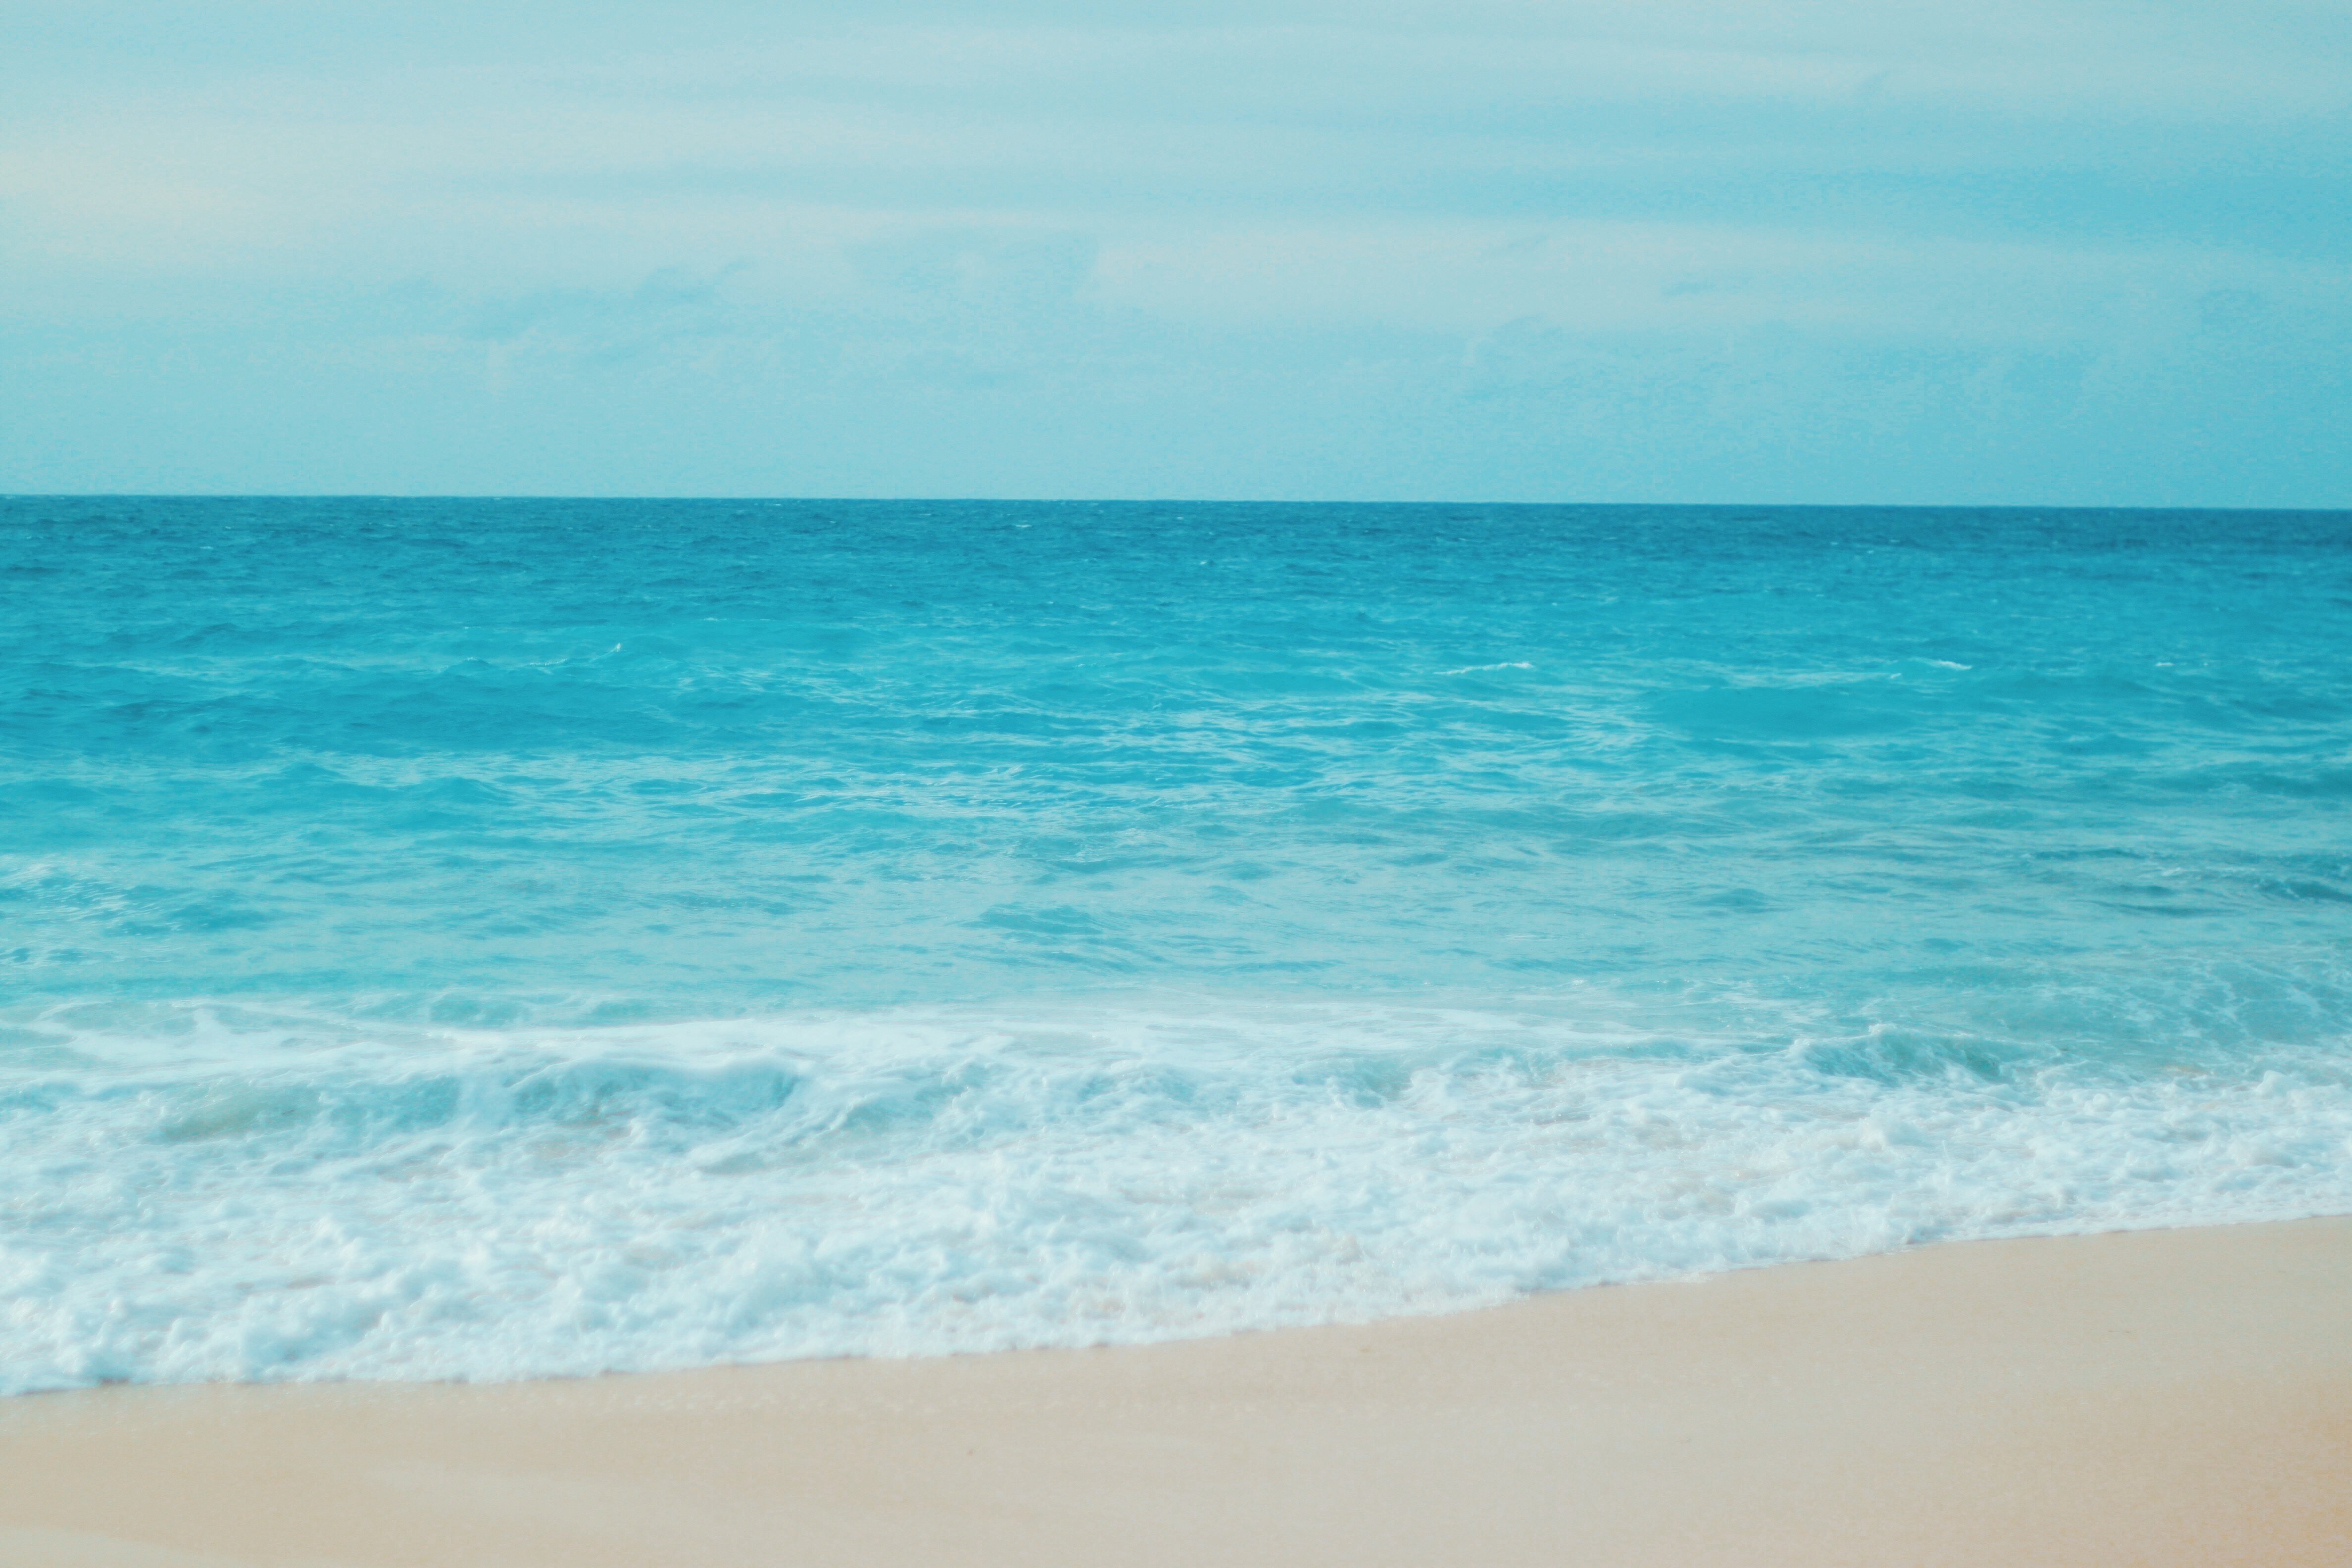
beach, sea, coast, sand, ocean, horizon, sky, sunlight, shore, wave, vacation, material, body of water, cape, wind wave